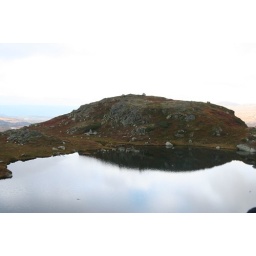
4 or 5 grouse was relaxing at this mountain top high above the Norefjell mountain plateau....when we arrived. Poor birds